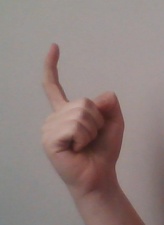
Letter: ra